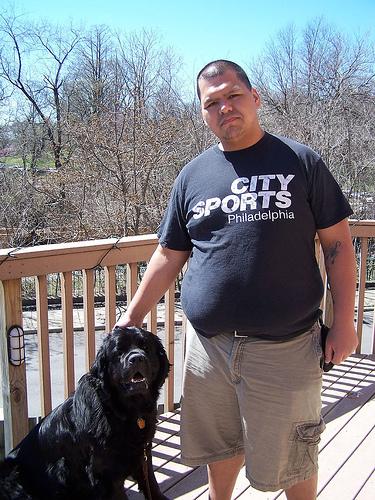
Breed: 215-n000031-Newfoundland